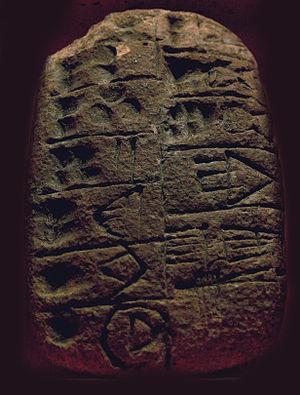
L'apprentissage de la lecture est un des apprentissages essentiels de l'école primaire avec l'écriture et les mathématiques, et le premier but de la scolarité obligatoire. Les systèmes d'écriture et leur rapport avec la langue orale diffèrent, mais la plupart des systèmes d'écriture utilisent des alphabets. Leur principe est de lier des lettres ou syllabes aux sons de la langue orale et à leur sens.
Uruk est une ville de l'ancienne Mésopotamie, dans le sud de l'Irak. Le site est aujourd'hui appelé Warka, terme dérivé de son nom antique, qui vient de l'akkadien, lui-même issu du nom sumérien ou pré-sumérien Unug, et qui a aussi donné l'hébreu Erekh dans la Bible. Le site d'Uruk fut occupé à partir de la période d'Obeïd, et ce jusqu'au IIIᵉ siècle de notre ère. Cette ville joua un rôle très important sur les plans religieux et politiques pendant quatre millénaires.
La religion de la Mésopotamie rassemble les pratiques et croyances religieuses des divers peuples qui ont vécu en Mésopotamie pendant l'Antiquité, entre le IVᵉ millénaire av. J.‑C. et le début de notre ère : Sumériens, Akkadiens, Babyloniens, Assyriens pour les principaux.
Ishtar est une déesse mésopotamienne d'origine sémitique, vénérée chez les Akkadiens, Babyloniens et Assyriens. Elle correspond à la déesse de la mythologie sumérienne Inanna avec qui elle est confondue, une même déesse se trouvant manifestement derrière ces deux noms. Elle est considérée comme symbole de la femme, une divinité astrale associée à la planète Vénus, une déesse de l'amour et de la guerre, et souvent une divinité souveraine dont l'appui est nécessaire pour régner sur un royaume.
L’écriture cunéiforme est un système d'écriture complet mis au point en Basse Mésopotamie entre 3400 et 3300 av. J.-C., qui s'est par la suite répandu dans tout le Proche-Orient ancien, avant de disparaître dans les premiers siècles de l'ère chrétienne. Au départ pictographique et linéaire, la graphie de cette écriture a progressivement évolué vers des signes constitués de traits terminés en forme de « coins » ou « clous », auxquels elle doit son nom, « cunéiforme », qui lui a été donné aux XVIIIᵉ et XIXᵉ siècles. Cette écriture se pratique par incision à l'aide d'un calame sur des tablettes d'argile, ou sur une grande variété d'autres supports.
La période d'Uruk est une période à la charnière entre la préhistoire et l'histoire de la Mésopotamie, qui couvre à peu près le IVᵉ millénaire av. J.-C. Comme son nom l'indique, elle a été identifiée à partir des fouilles archéologiques de la cité d'Uruk, en Basse Mésopotamie, qui ont livré pour cette période un ensemble monumental dépassant largement ce qui se faisait ailleurs à la même époque.